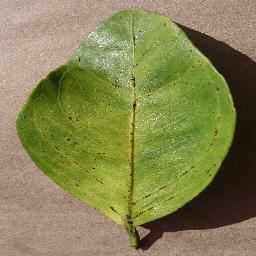
Label: Orange___Haunglongbing_(Citrus_greening)